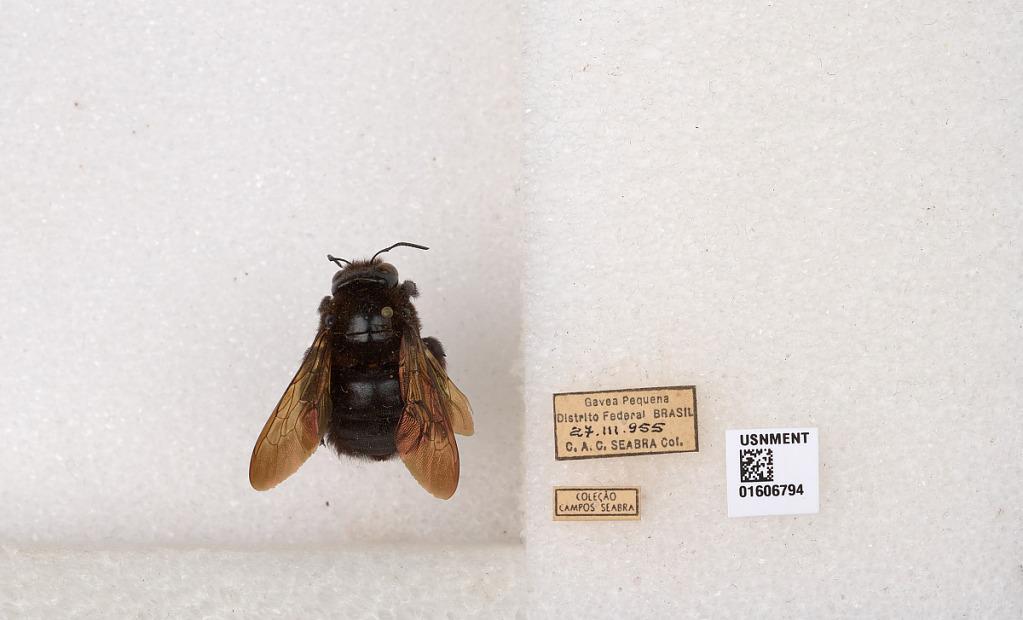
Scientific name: Xylocopa (Neoxylocopa) brasilianorum (Linnaeus)
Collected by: Seabra
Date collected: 1955-3-27
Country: Brazil
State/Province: Rio de Janeiro
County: Federal
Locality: Gavea Pequena